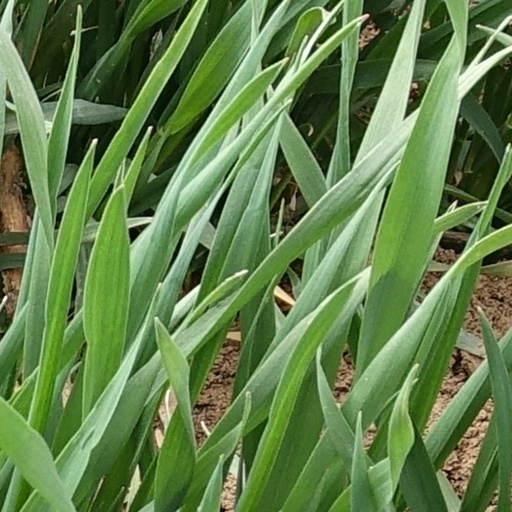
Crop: wheat